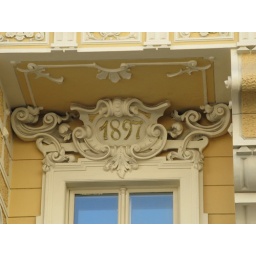
On door on building in Ljubljana